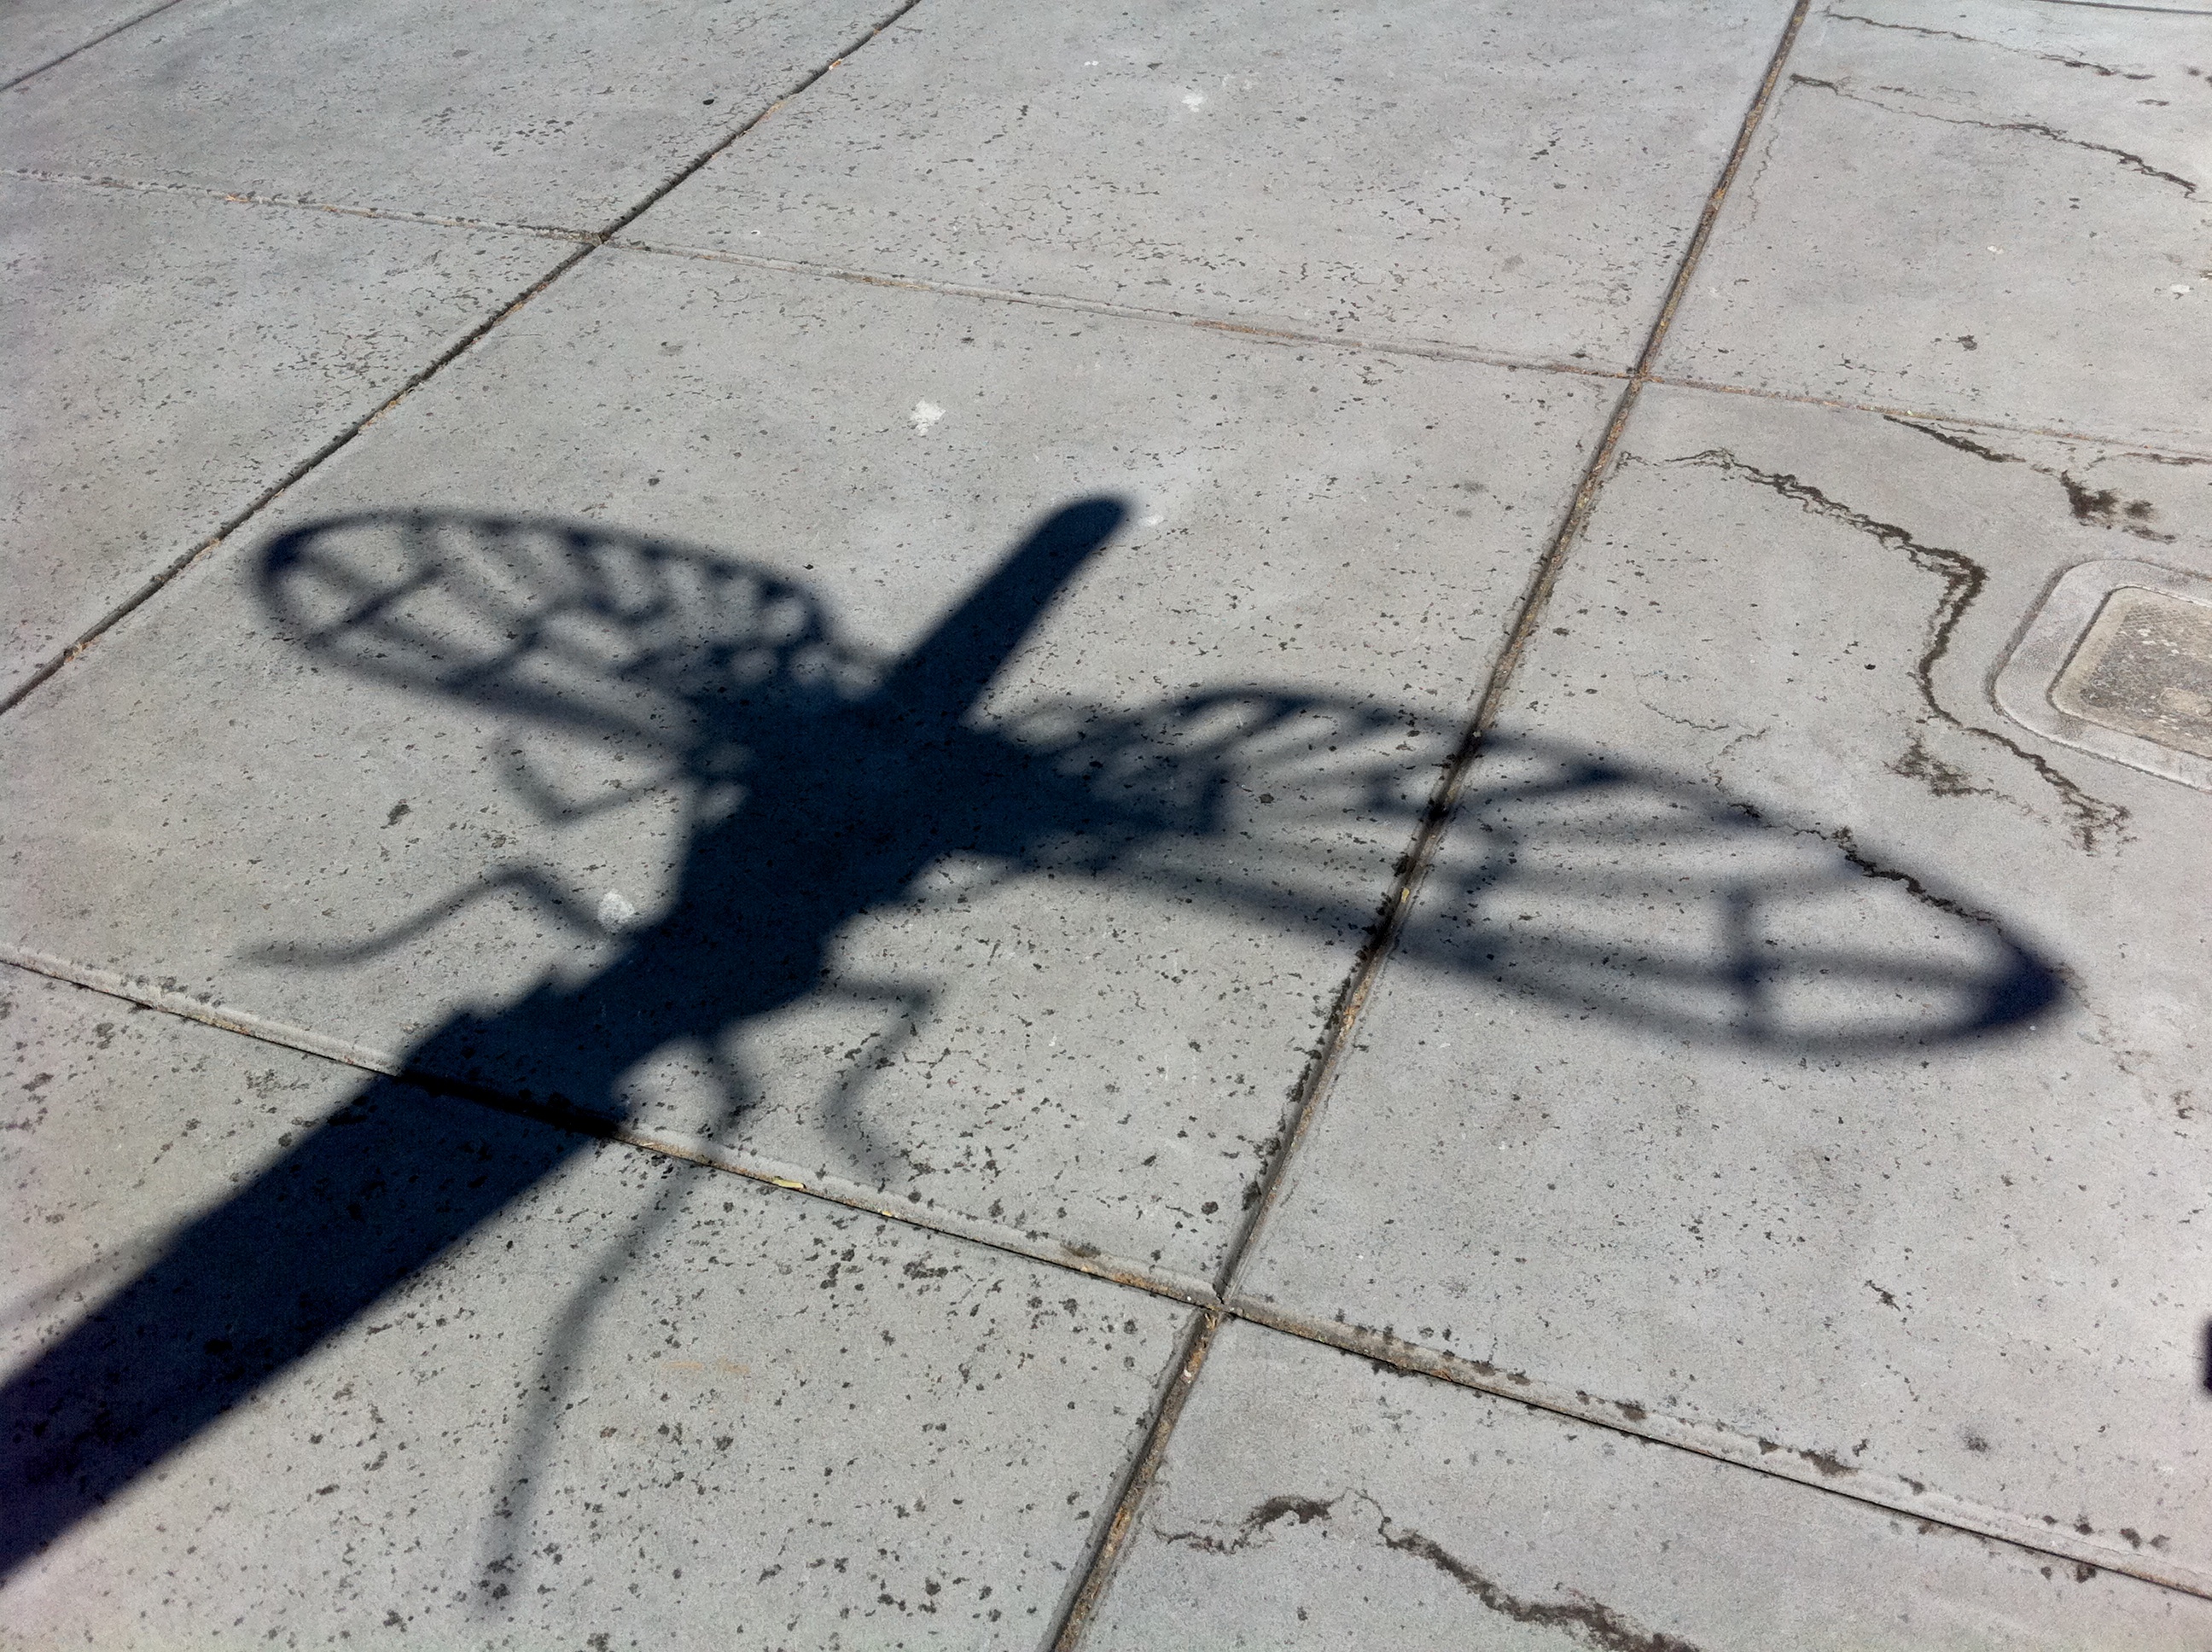
wing, sidewalk, floor, number, line, shadow, art, shape, flooring, road surface